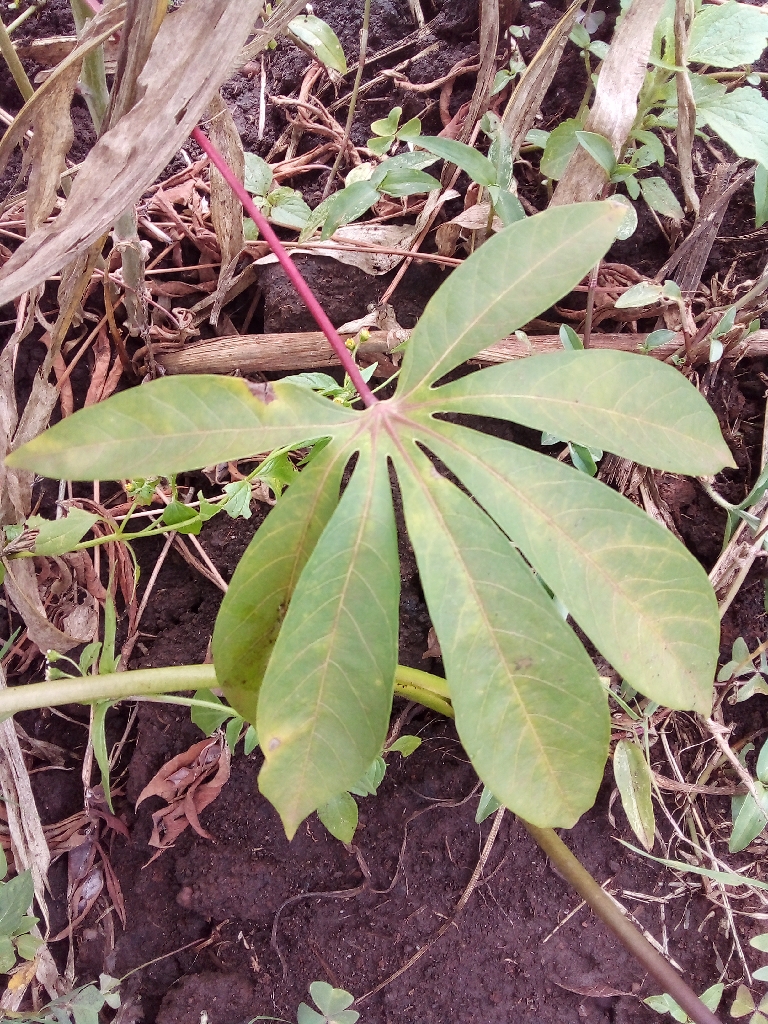
Label: cassava brown streak disease (cbsd)